Tropical Storm Beryl (2012)

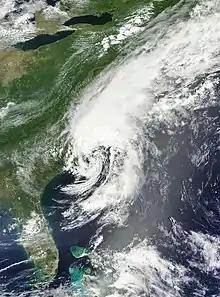
Beryl re-strengthening over the Carolinas on May 30

Following Beryl's formation, there was a receding trough over New England that initially created a weak steering environment. Marginally warm waters and dry air were expected to prevent significant intensification, and convection remained minimal through May 26. Later that day, a building ridge caused Beryl to begin a steady southwest motion. By that time, the low-level center became vertically aligned with the upper-level center. The environment near the storm's center became moister and the system began to pass over warmer sea surface temperatures, allowing convection to increase. On May 27, the storm began a transition into a tropical cyclone, which it completed by 1800 UTC that day. As Beryl approached northeastern Florida, it became better organized, with increased convection in bands around the center. Late on May 27, the Hurricane Hunters observed flight-level winds of , suggesting maximum sustained winds of 70 mph (110 km/h); this would be Beryl's peak intensity. It is possible, however, that Beryl briefly reached hurricane intensity early in the evening of May 27 based on Doppler weather radar velocities, although the data is inconclusive according to the post-season report. At roughly 0410 UTC on May 28 (just after midnight local time), the storm made landfall near Jacksonville Beach, Florida, with winds of about after weakening slightly on the final approach.